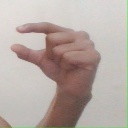
अक्षर: ग